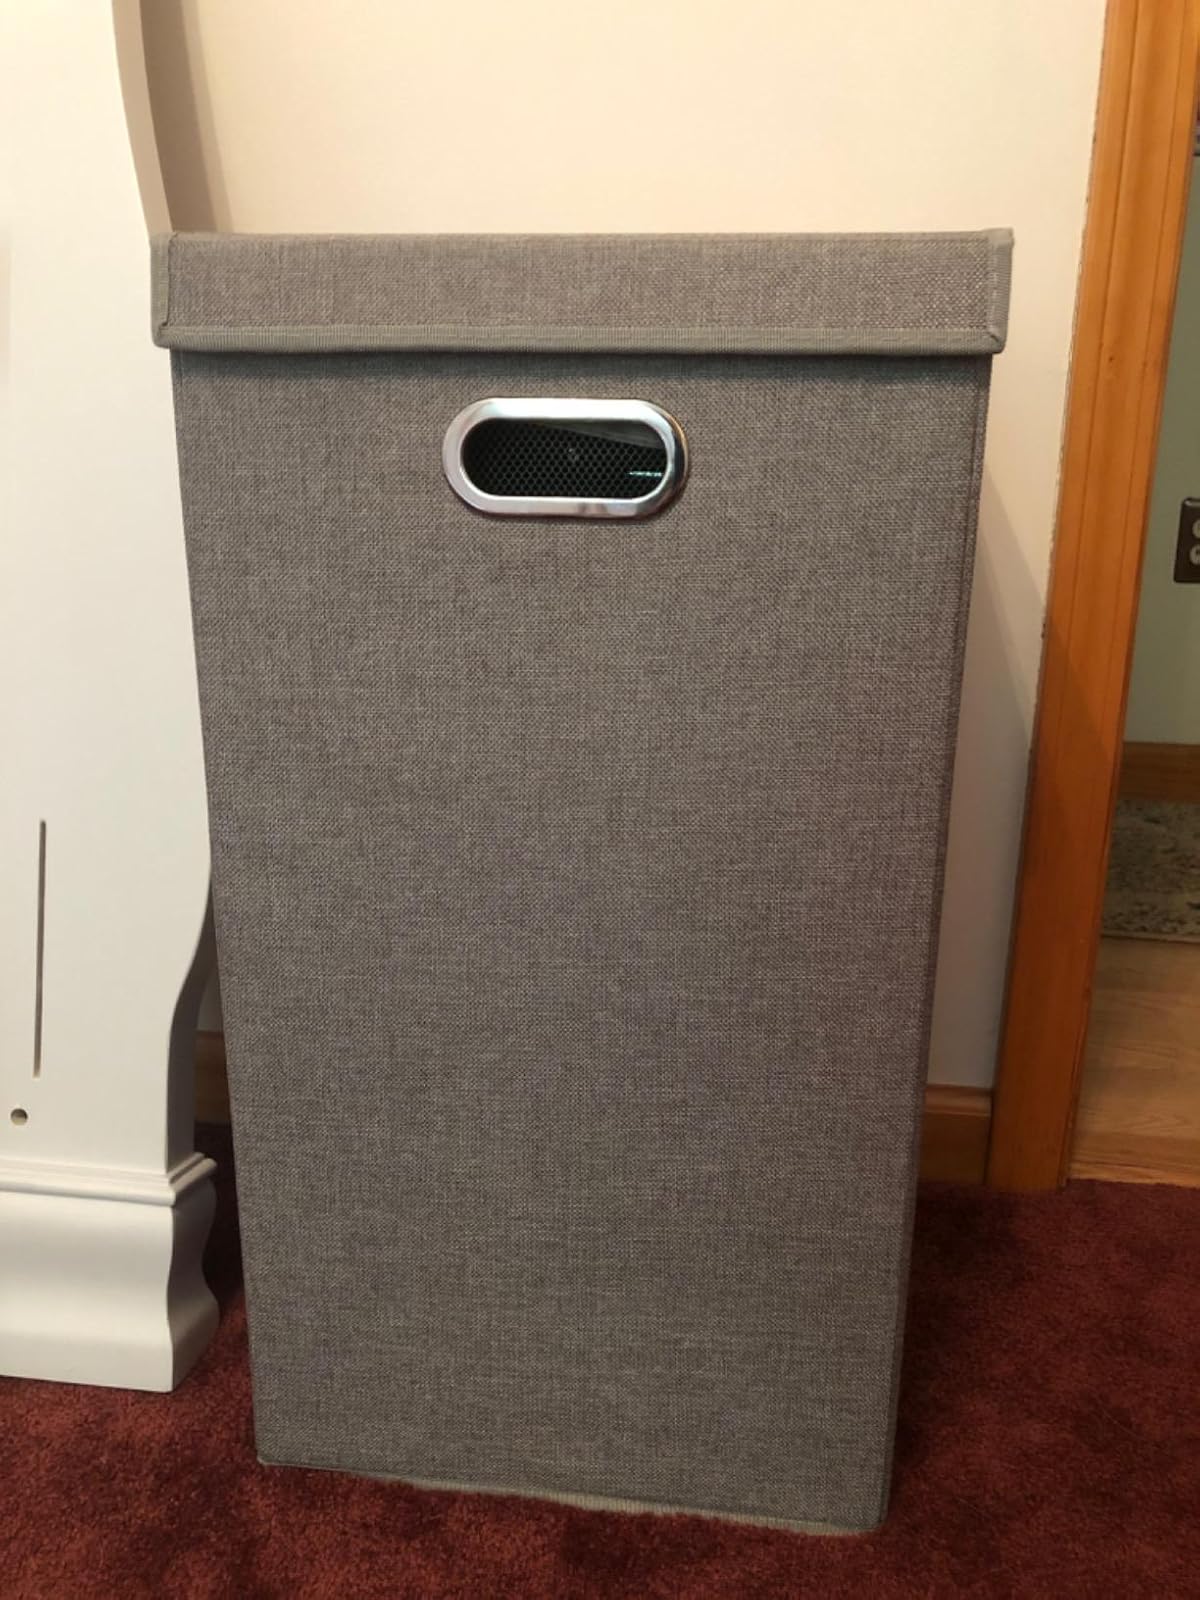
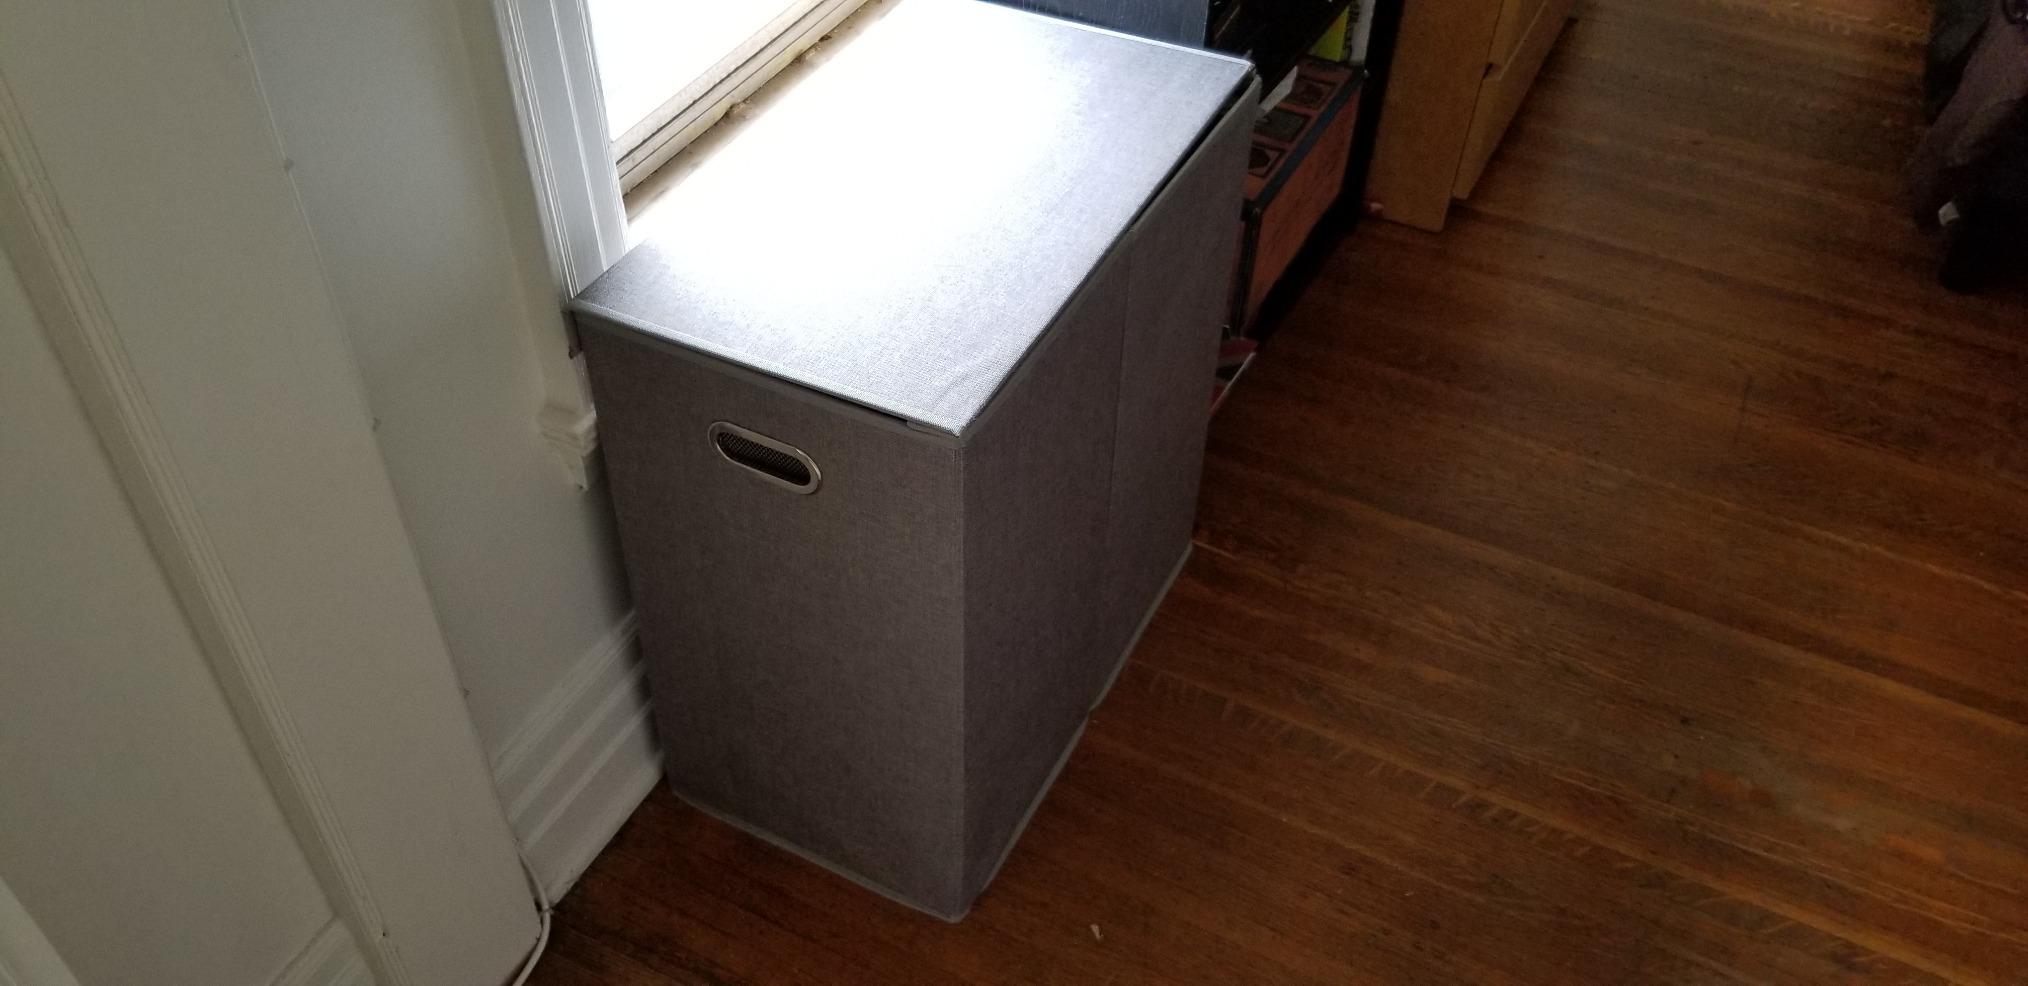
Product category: items_hamper
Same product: no